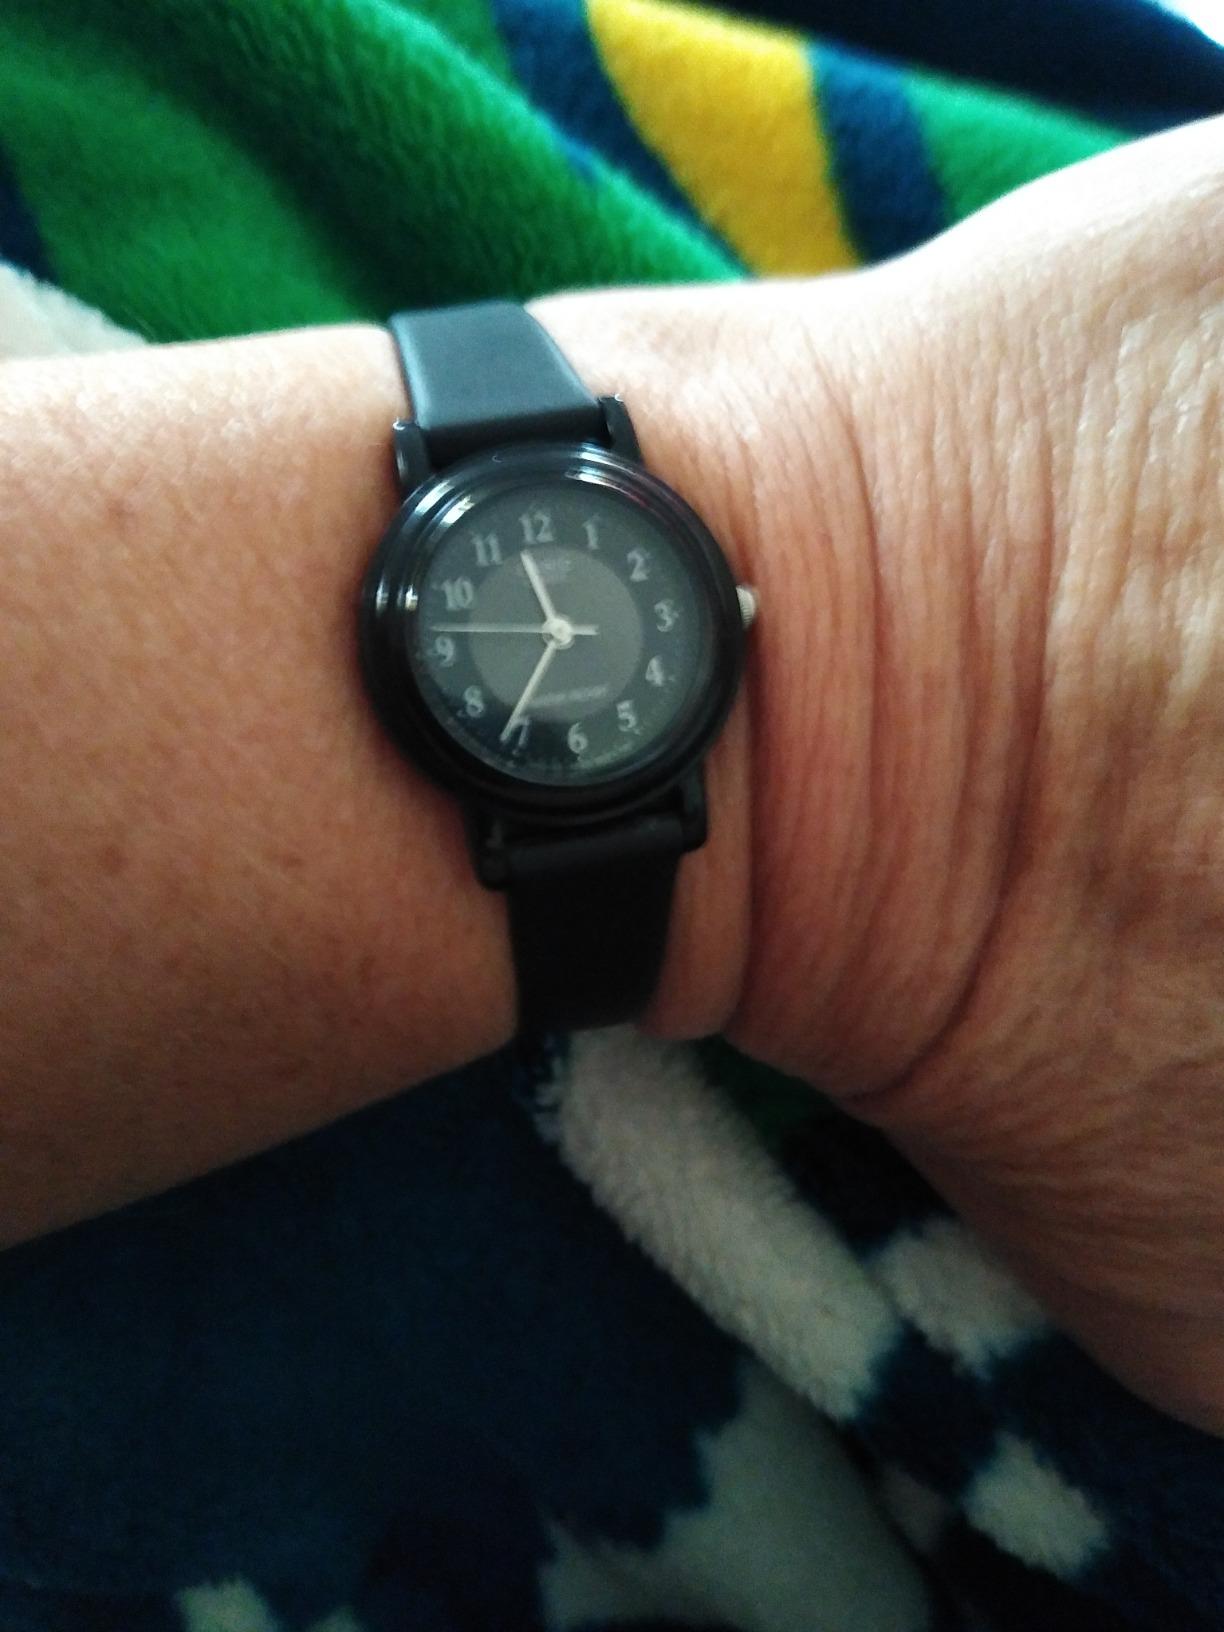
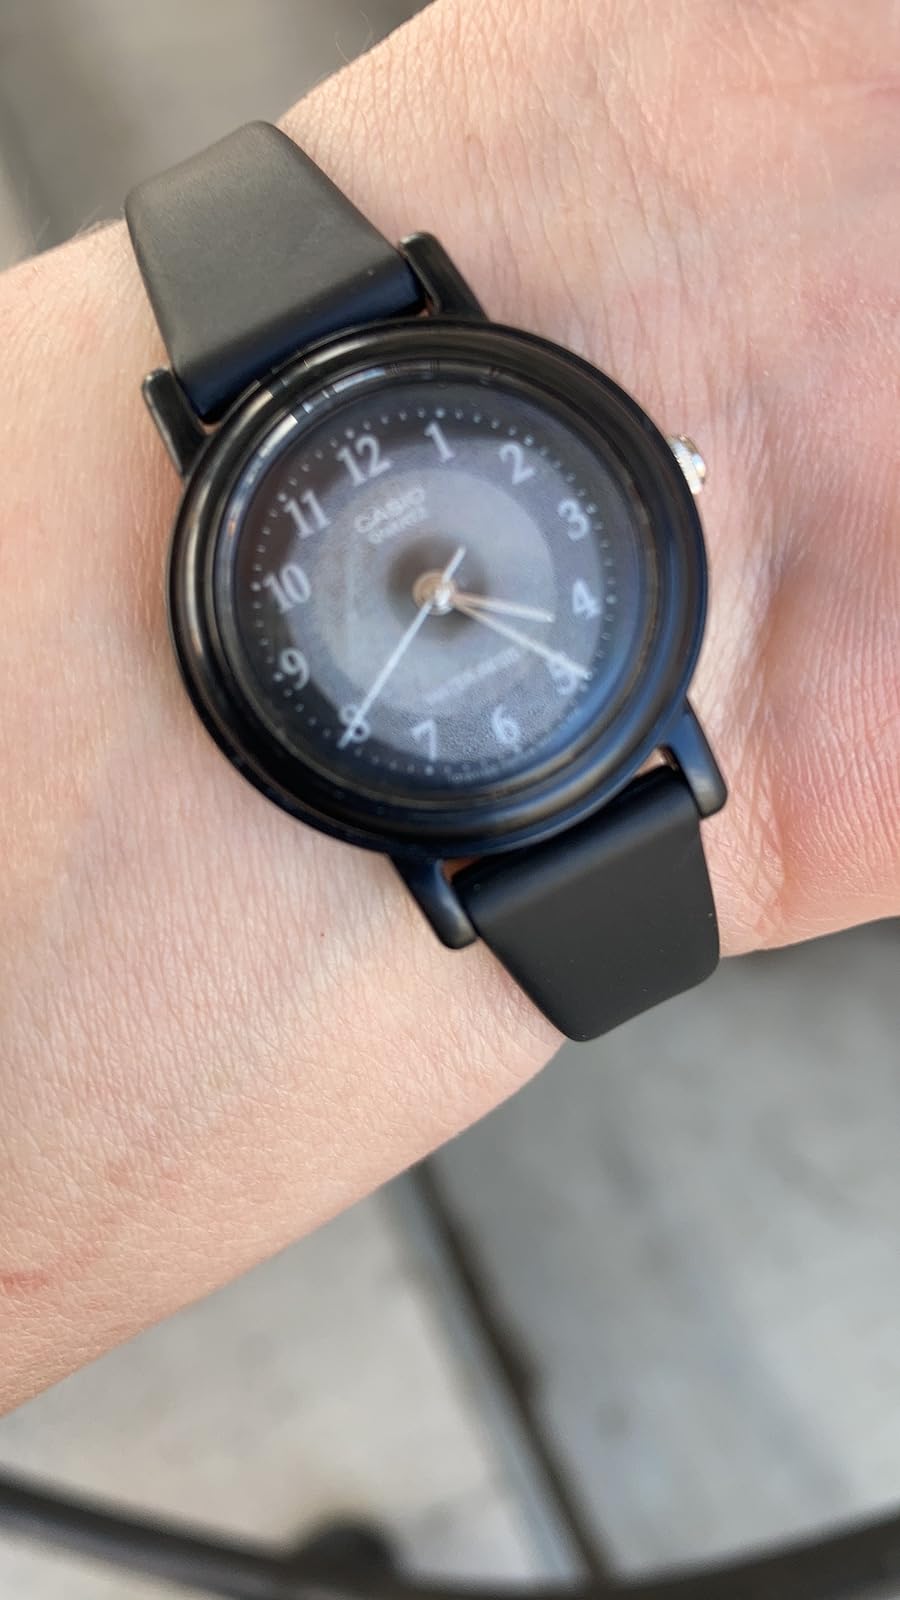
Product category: accessories_watch
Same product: yes